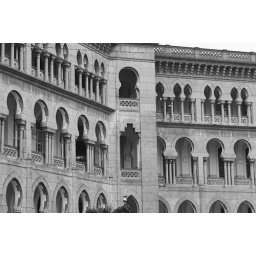
vintage building in black and white. for more info pls email at sydeen@gmail.com